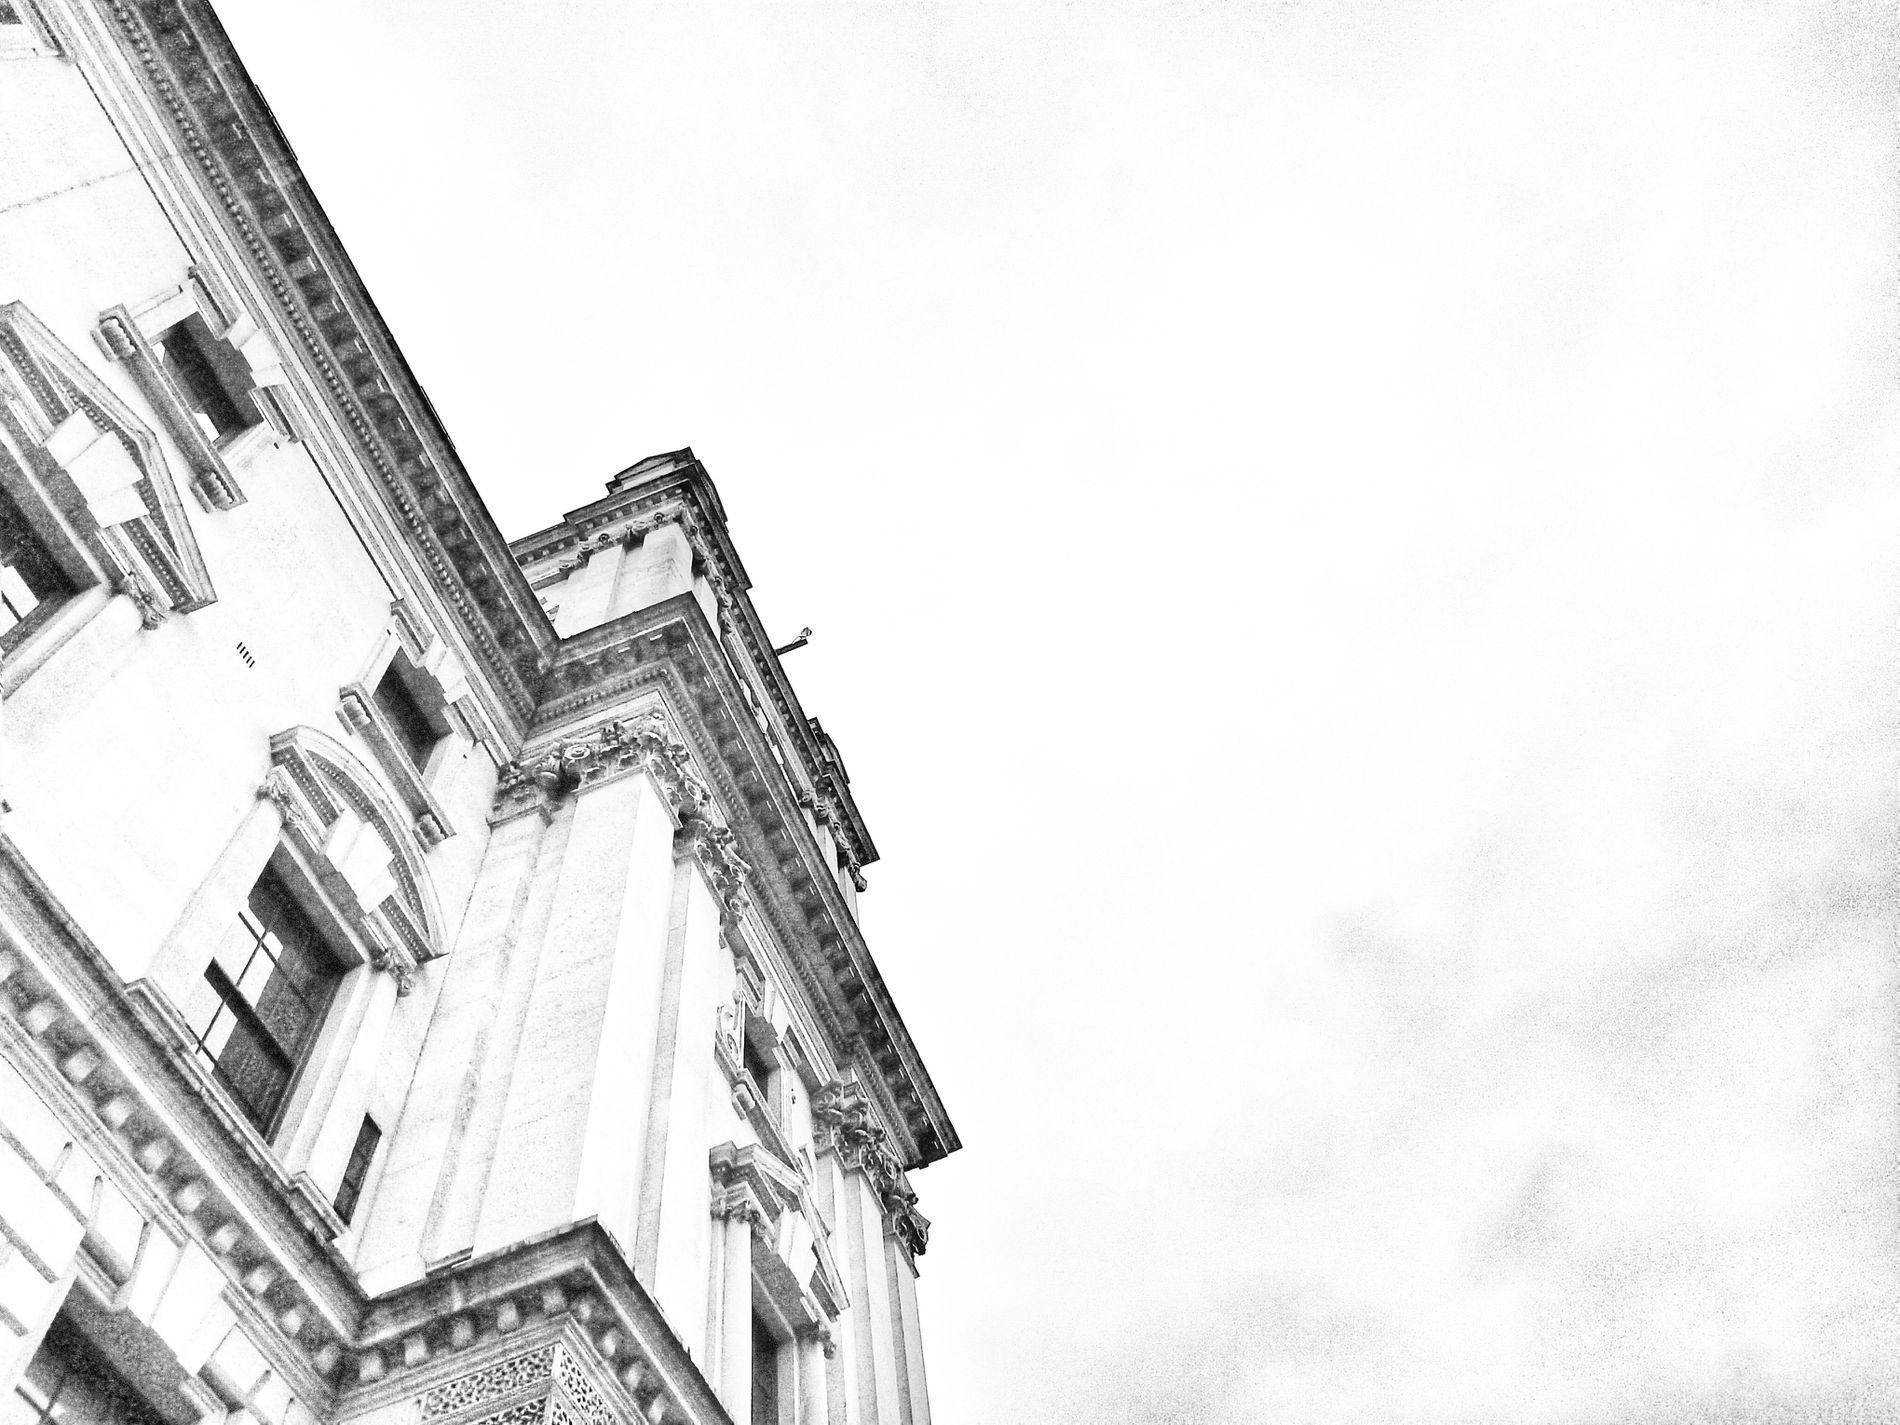
Artistic interface
A building facade with prominent architectural details, with an emphasis on ornate windows, columns, and ornamentation.
From a slightly lower front angle, this photograph shows architectural details of a classical-style building facade, with arched windows, columns, and decorative cornices, in a formal, calm atmosphere that exudes beauty and history. The color palette is white, black, and grayscale. Photography style: close-up, emphasizing architectural details, with natural lighting creating a contrast between light and shadow.
Labels: Architecture, Building, Monastery, City, Spire, Tower, Urban, Office Building, Brick, Arch, Castle, Fortress, Clock Tower, Metropolis, Outdoors, Art, Archaeology, Housing, Wall, sky
Camera: samsung SM-A137F
Aperture: F1.8
Exposure: 1/1400 sec
ISO: 400
Focal length: 4.0 mm